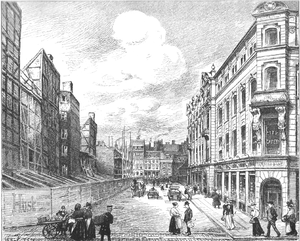
Danske Billeder for Skole og Hjem / De 7 Bind
Den nyanlagte Citygade i København. Fra bind 7 Kjøbenhavn og Frederiksberg. 1899.
Citygade anlægges over en Del nedrevne Bygningers Grund mellem Pilestræde og Christenbernikovstræde og er Led i en større Plan, der tilsigter en vidtrækkende Ombygning af denne gamle Del af Byen.
Danske Billeder for Skole og Hjem er et værk, bestående af 7 bind, udgivet af Theodor Siersted i årene 1895-99. Værket indeholder billeder og illustrationer fra Danmark og dens kolonier. De forskellige billeder er hentet fra bl.a. Illustreret Tidende, Ude og Hjemme og andre af forlagets skrifter.